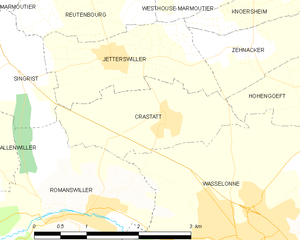
Carte des communes françaises